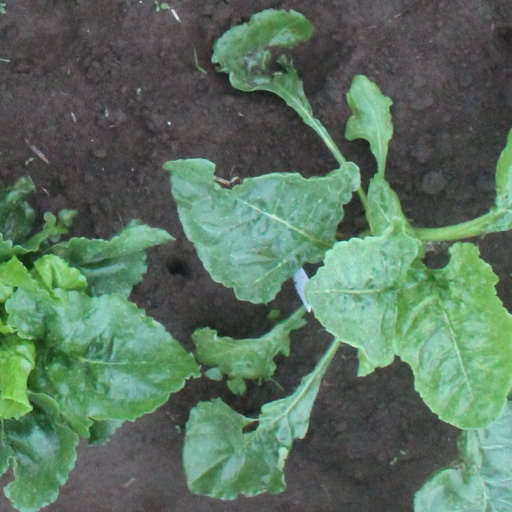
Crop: sugar beet